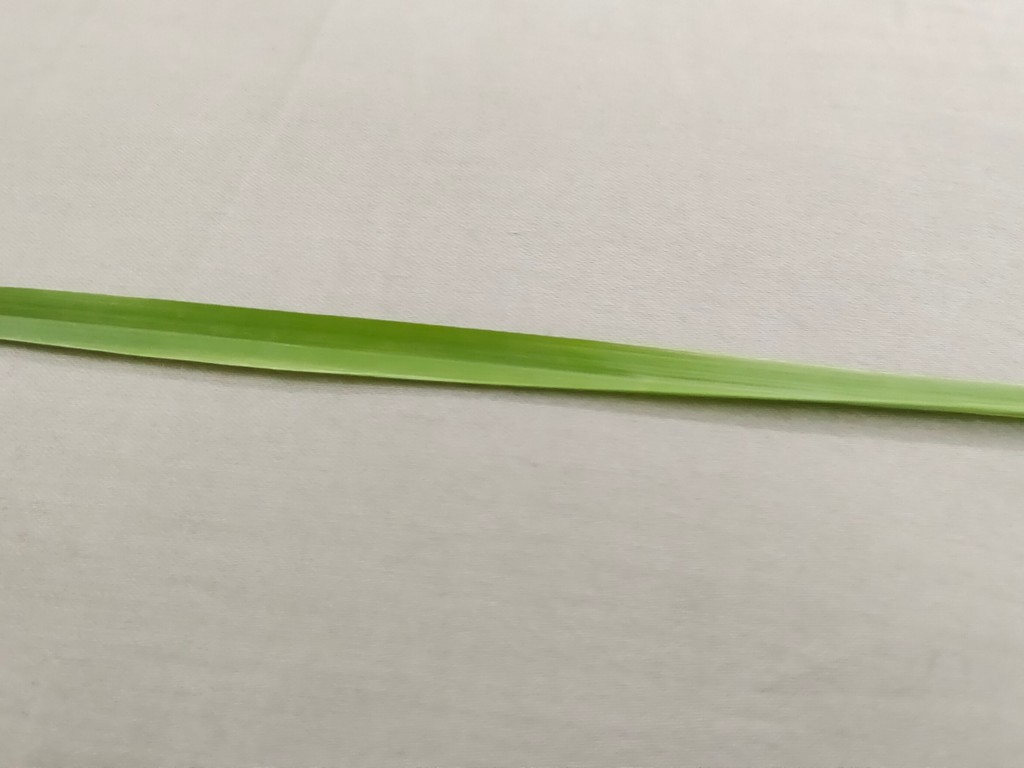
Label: Healthy